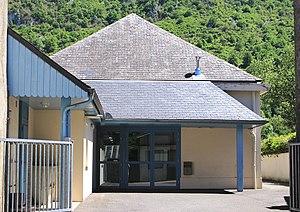
Salle des fêtes de Beaudéan (Hautes-Pyrénées)
Beaudéan est une commune française située dans le département des Hautes-Pyrénées, en région Occitanie